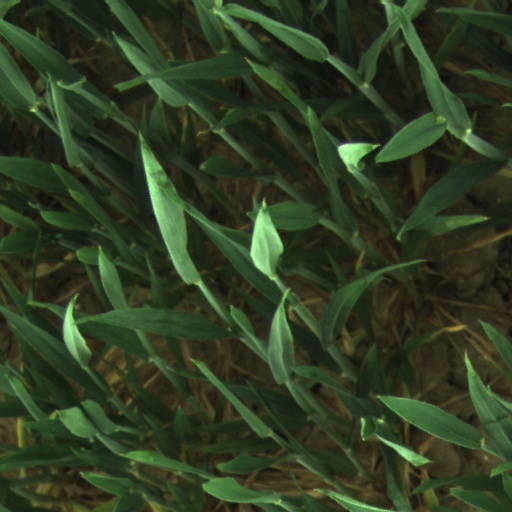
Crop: wheat